Ross's goose

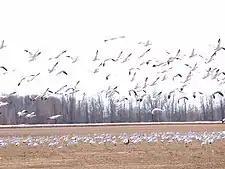

Ross's geese form large nesting colonies on islands in shallow lakes and adjacent mainland, building nests on the ground made of twigs, leaves, grass, moss, and down. Females lay an average of 4 eggs per clutch and incubate the nest for 21–23 days.